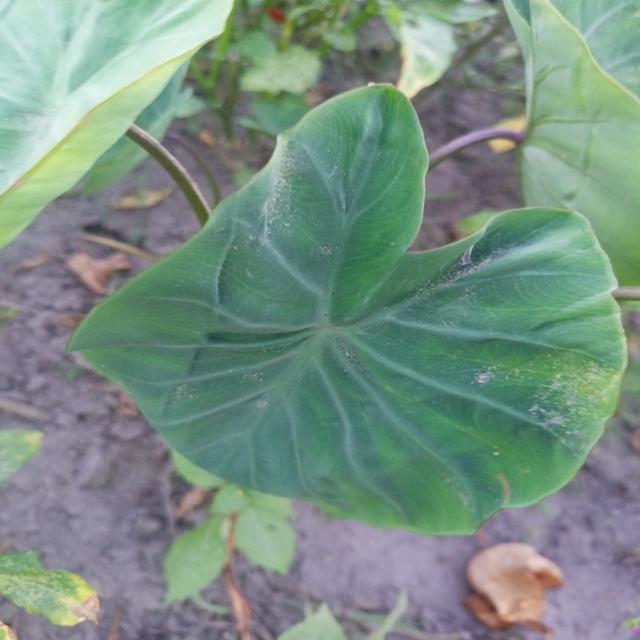
Label: Early_Blight